Potamotherium

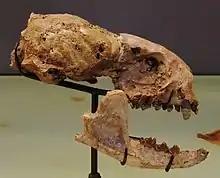
Skull "P. valletoni"

Finds range from the mid-latitudes of Europe and North America, dated from the Oligocene/Miocene boundary and surviving through to the end of the Miocene. It has been interpreted by several researchers as a basal, non-marine ancestor of seals and sea lions, suggesting a freshwater phase in the evolutionary transition of pinnipeds from land to sea; geochemical analysis supports this hypothesis, finding "P. valletoni" to have been a freshwater dweller. If "Potamotherium" was indeed a pinniped instead of a mustelid, its relatives were possibly early bears (whose ancestors at the time were small and generally weasel-like).